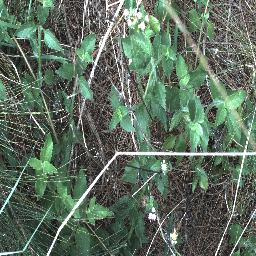
Label: siam_weed